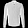
Label: Coat